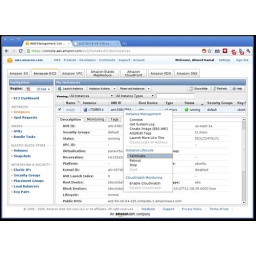
A graphical point n click guide to running Ubuntu server in the Amazon EC2 cloud